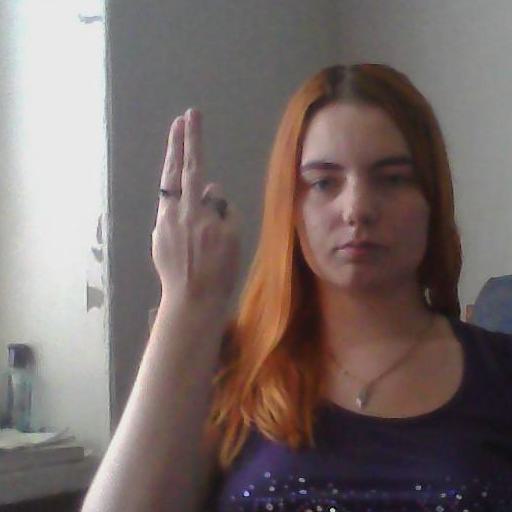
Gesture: two_up_inverted